Platt Fields Park

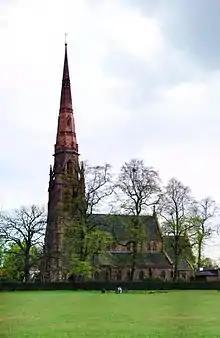
Church of the Holy Trinity from Platt Fields Park

In the north-eastern area of the park, near Platt Hall, stands the Queen Elizabeth Coronation fountain. This was moved to Platt Fields in 2002. The fountain had originally stood at the centre of Piccadilly Gardens in Manchester City Centre, where it had been installed to mark the occasion of the Coronation of Queen Elizabeth II in 1953. The fountain can be seen in L. S. Lowry's 1954 oil painting "Piccadilly Gardens" in its original position in the sunken garden.